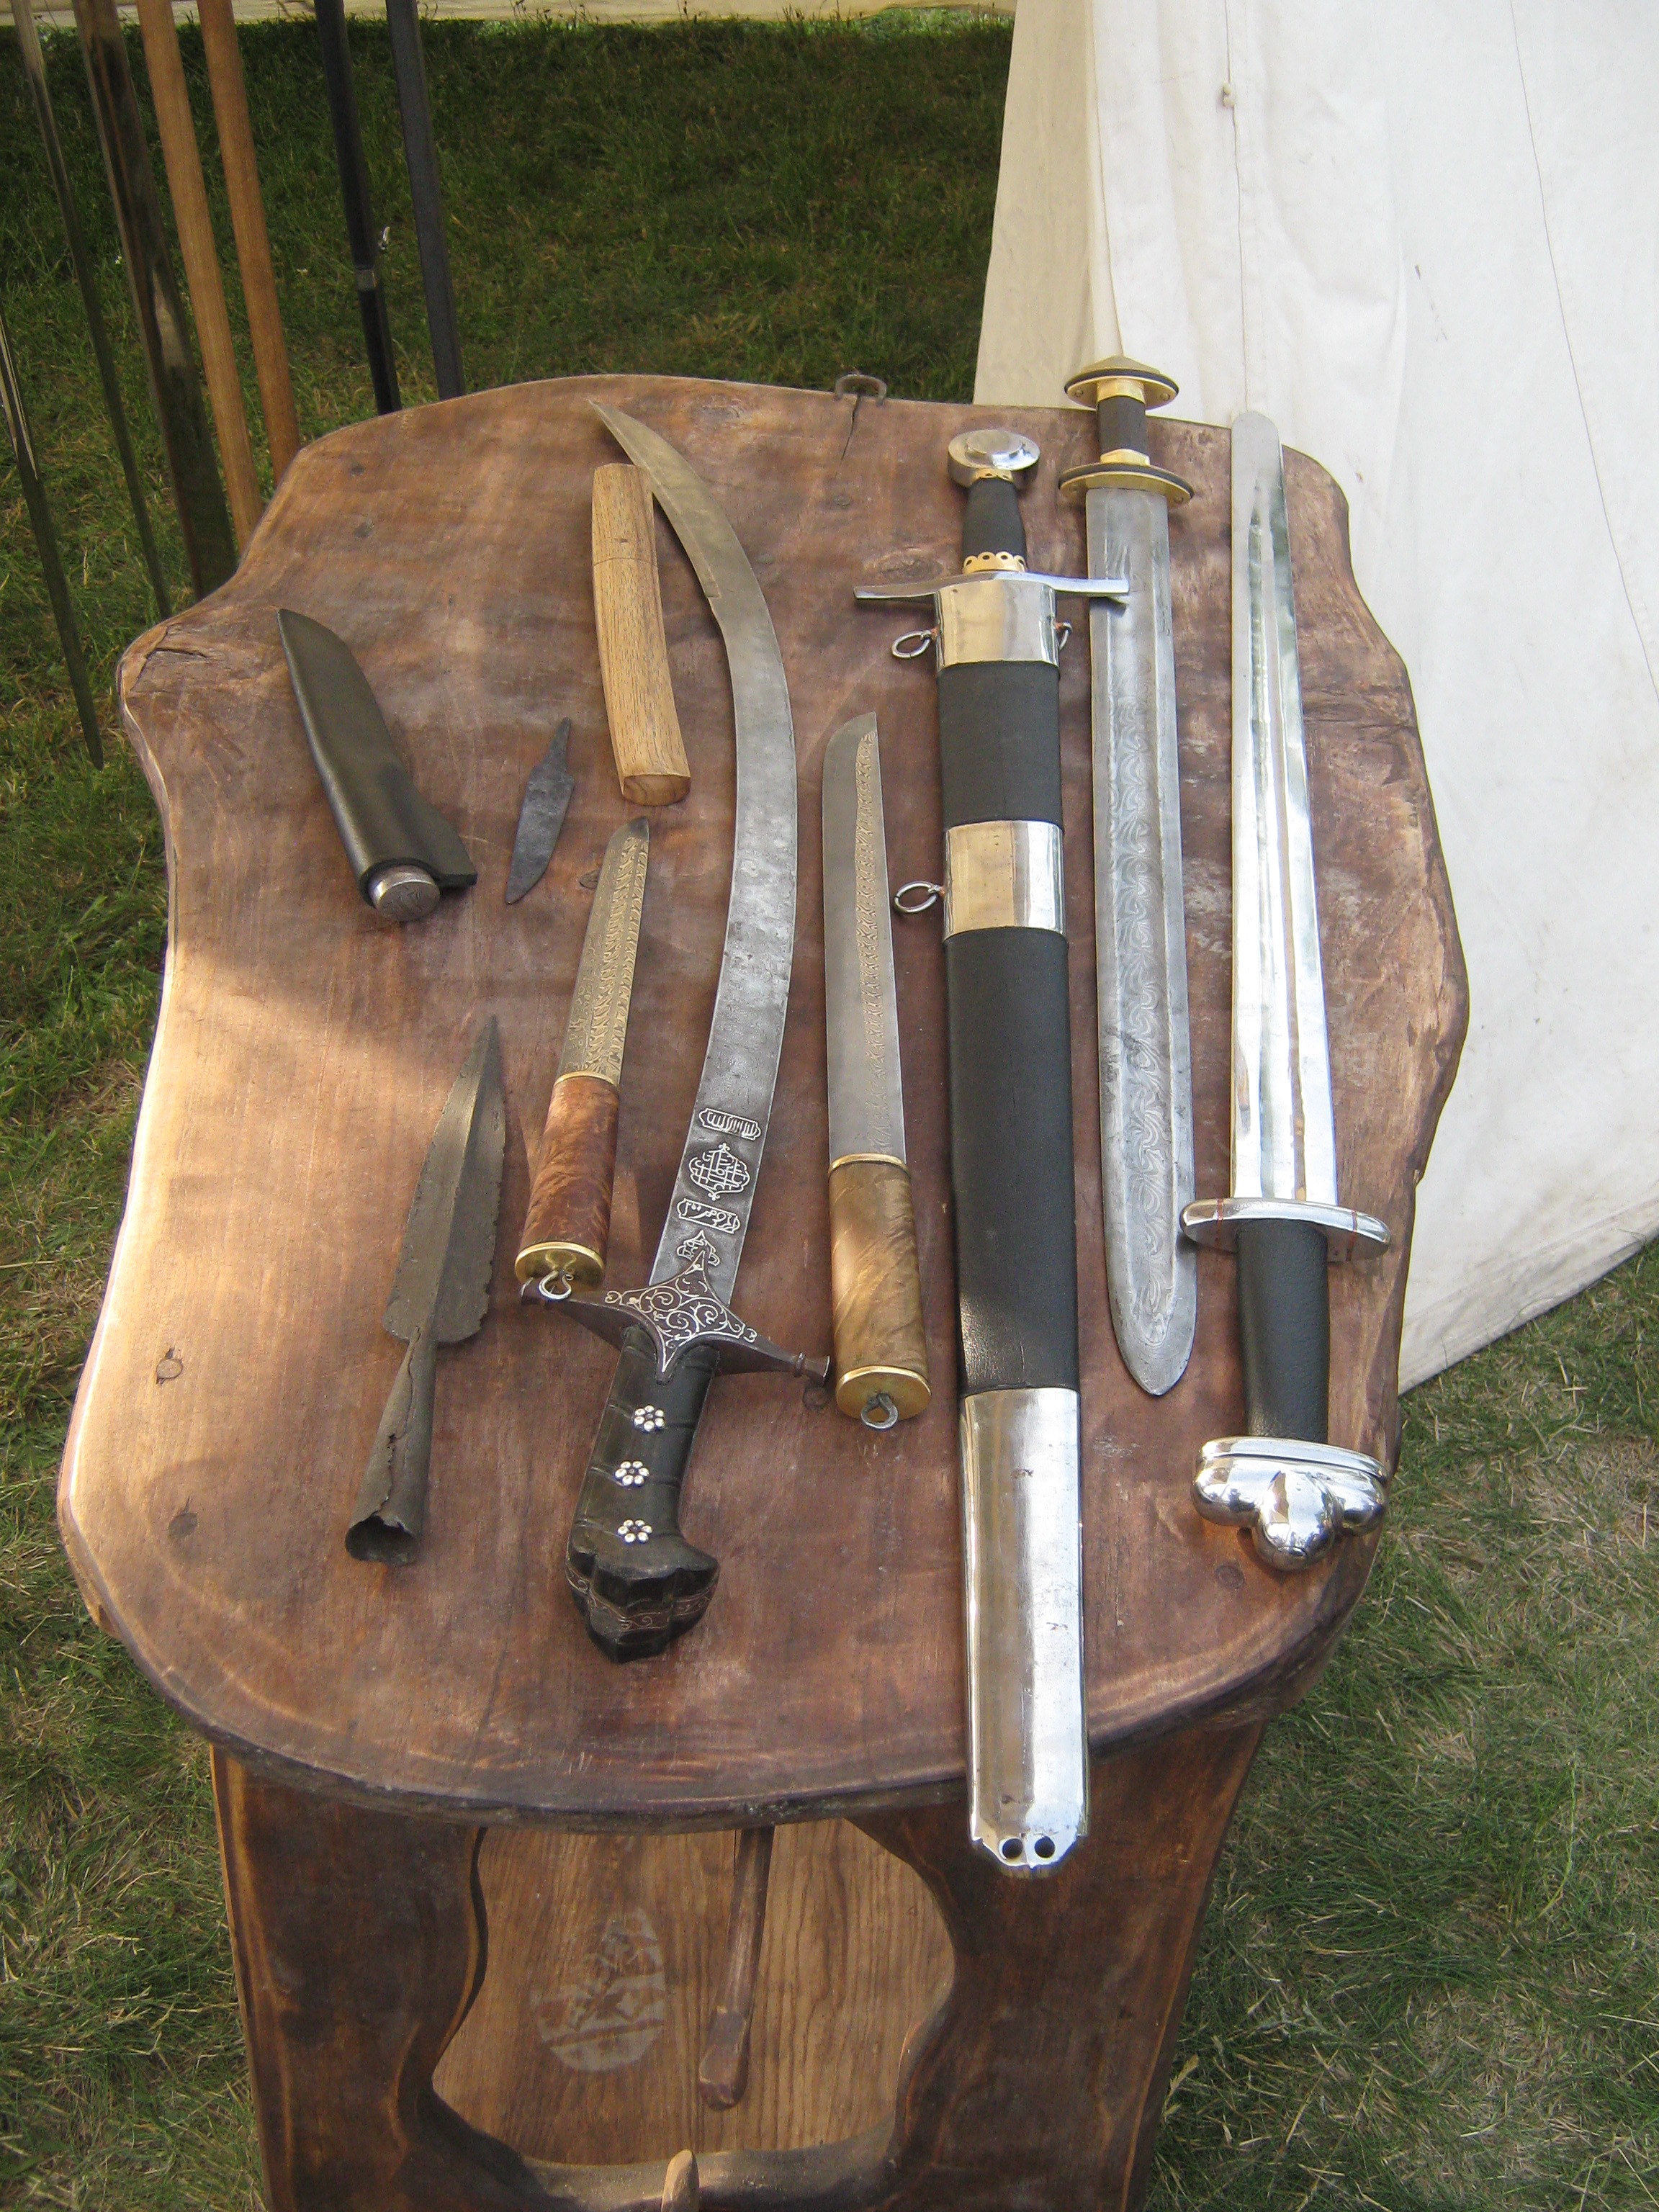
metal, sword, weapons, sabre, horse tack, melee weapons